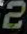
Number: 2